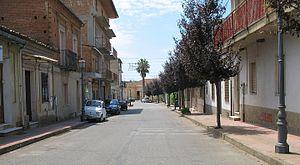
Candidoni est une commune italienne de la province de Reggio de Calabre dans la région Calabre en Italie.